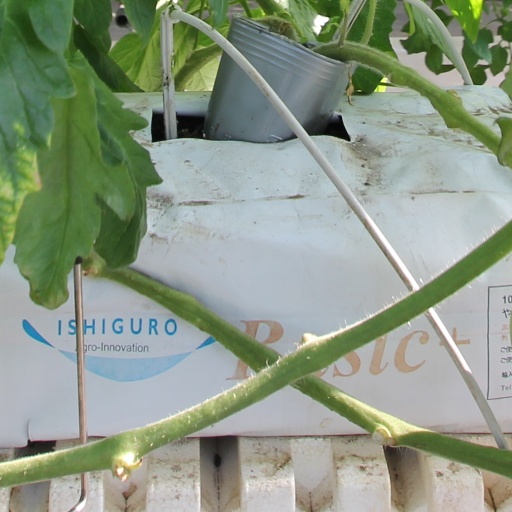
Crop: tomato